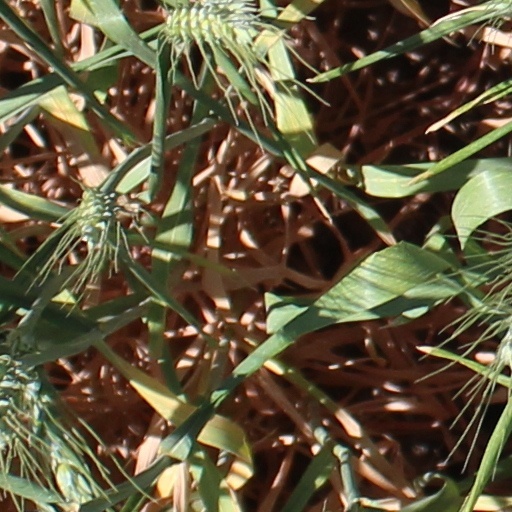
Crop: wheat